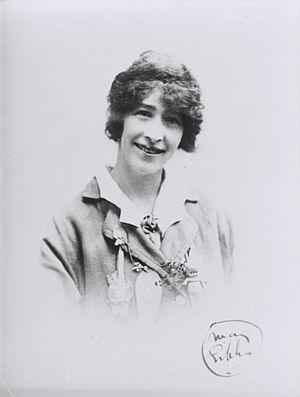
Cecilia May Gibbs était auteur de livres pour enfants, illustratrice et caricaturiste australienne. Elle est surtout connue pour ses "bébés gumnut" et le livre "Snugglepot et Cuddlepie".